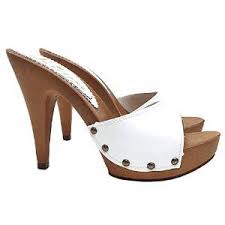
Label: Clog